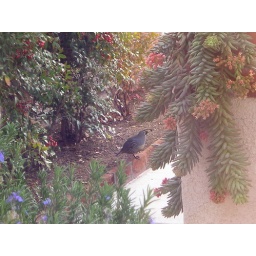
this male quail was up near our front door on the walkway.